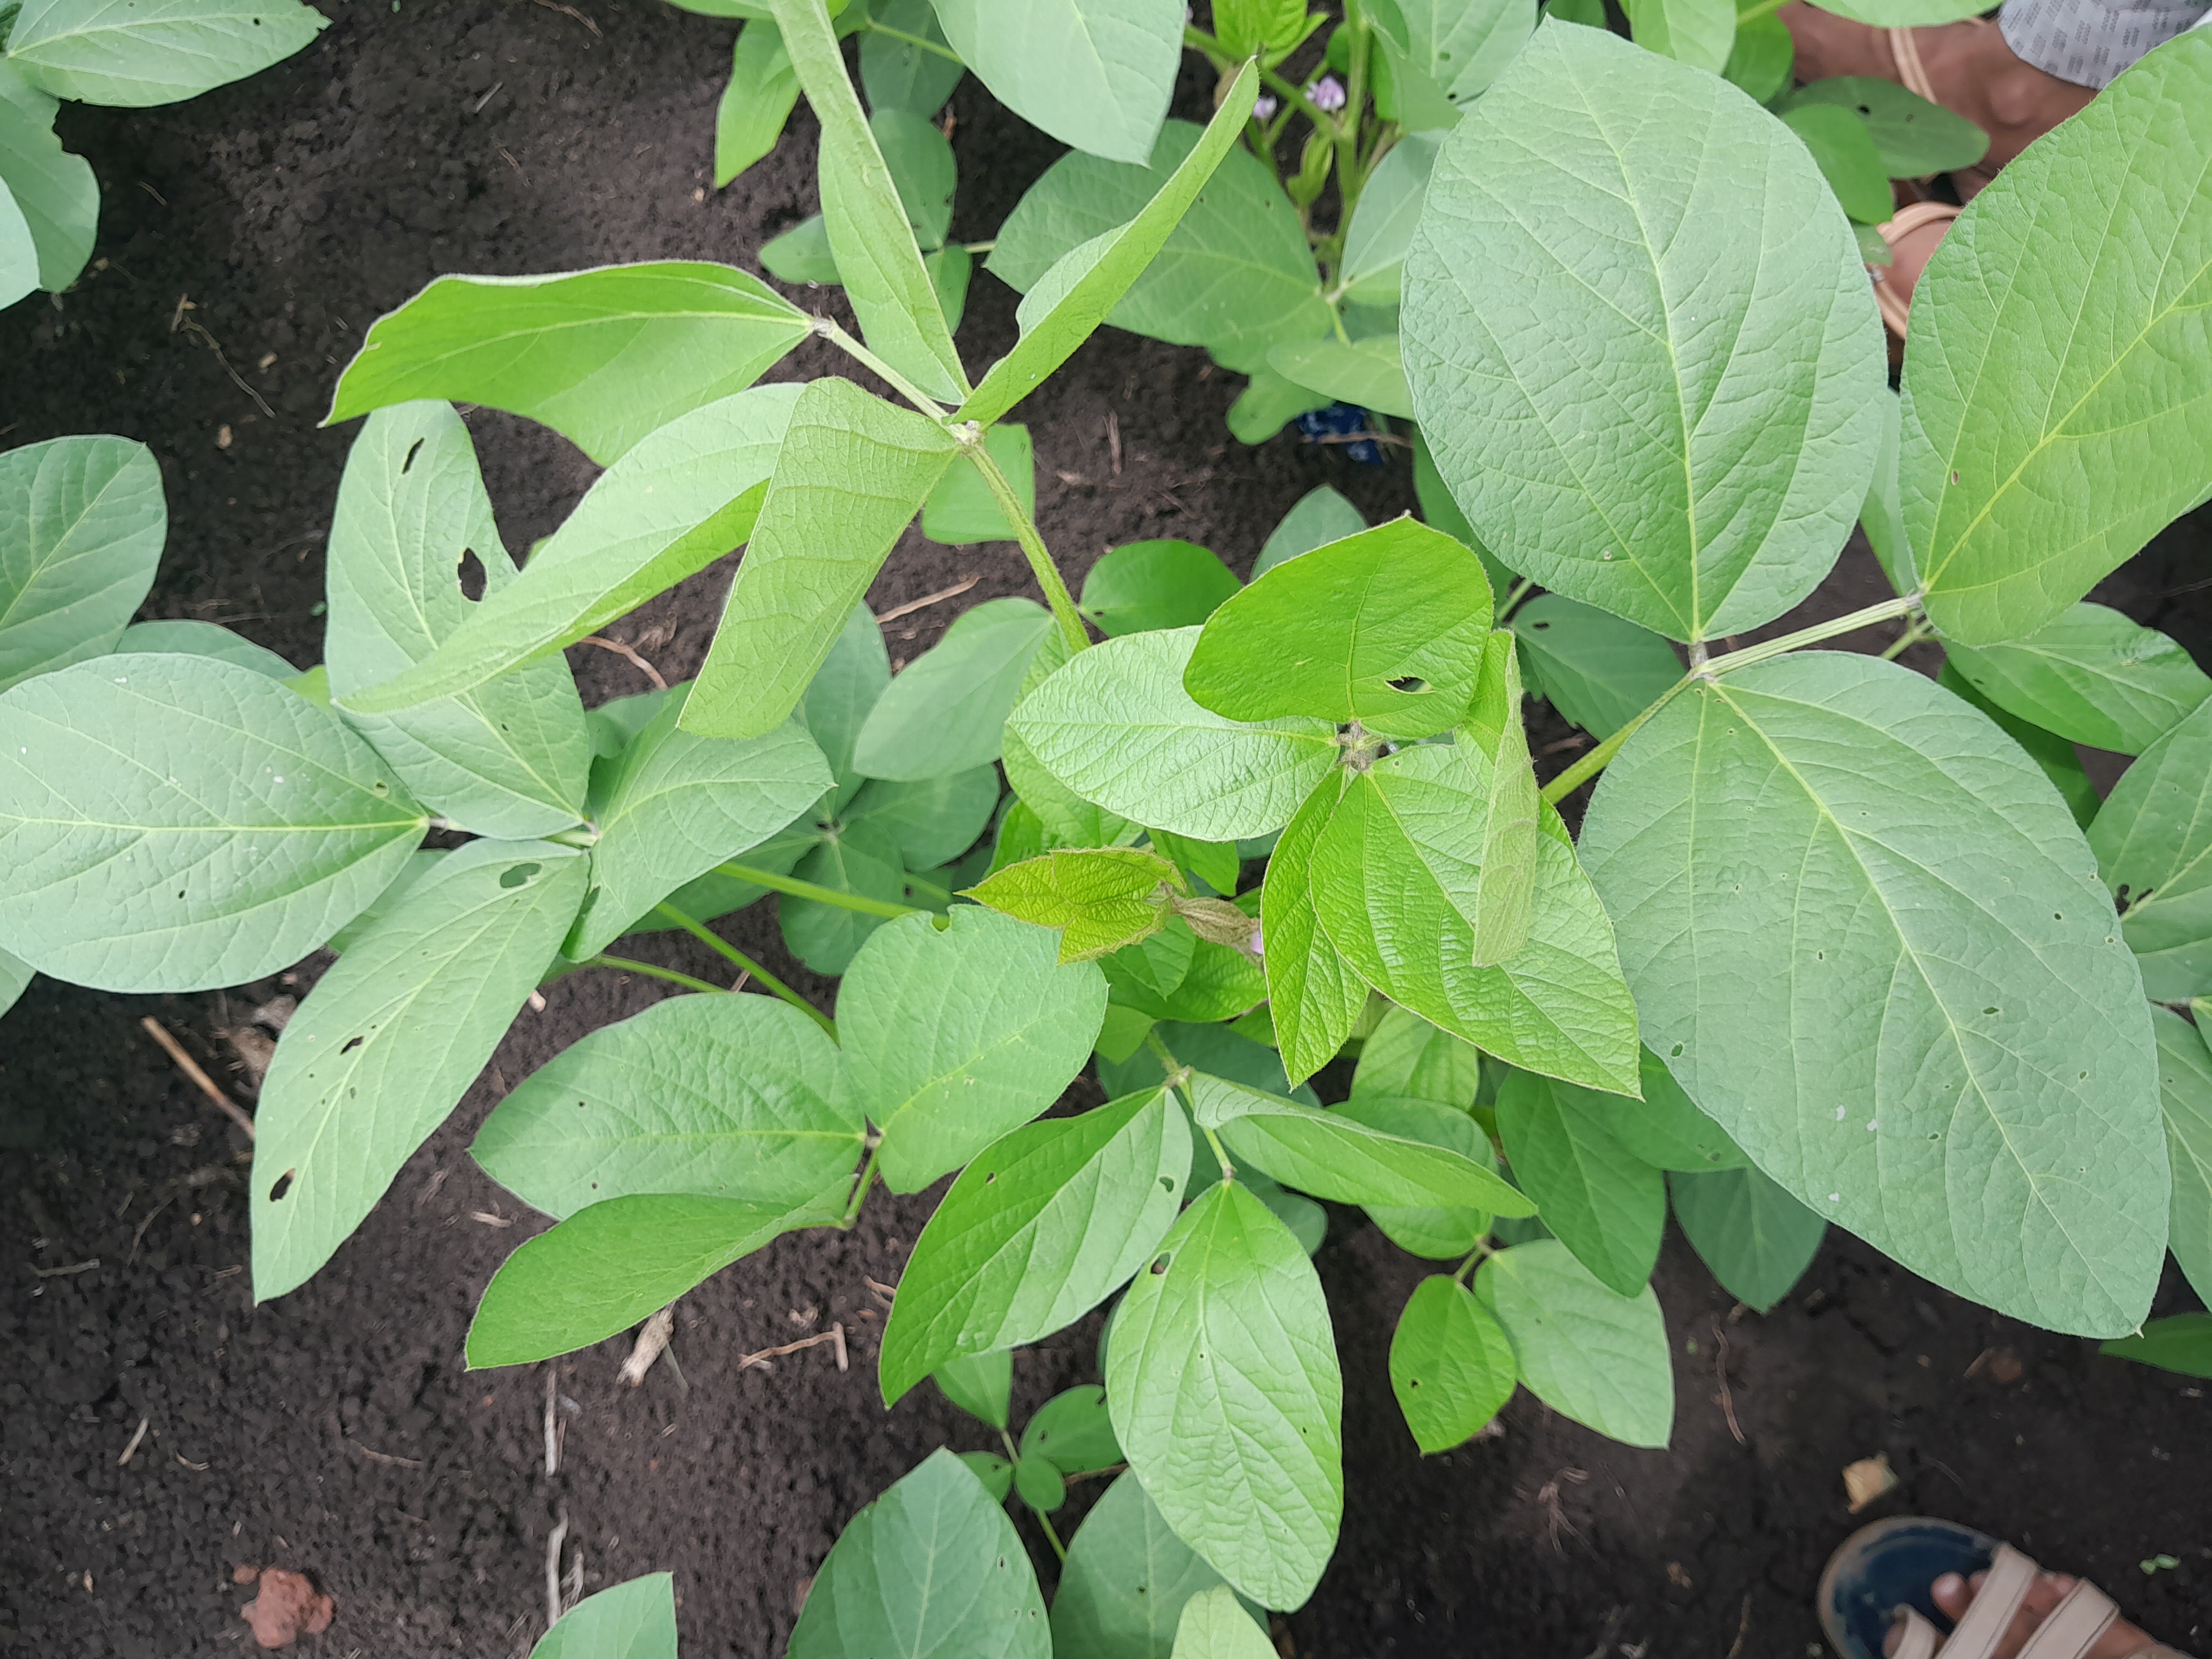
Label: Healthy